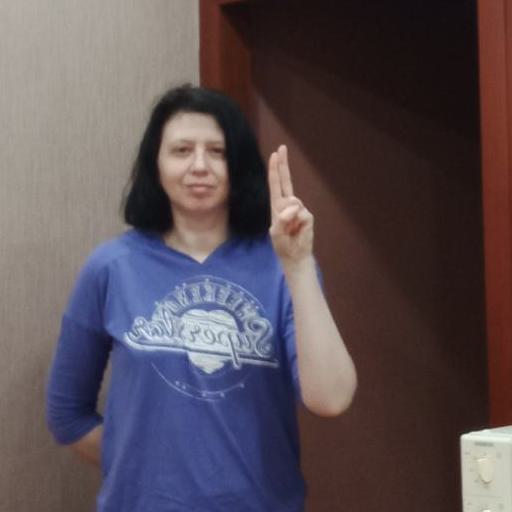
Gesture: two_up